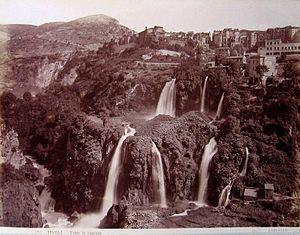
Tivoli est une ville de la province de Rome, dans la région du Latium, en Italie. Très ancienne cité datant d'avant la colonisation romaine, elle fut, selon la tradition et quelques éléments archéologiques, fondée en 1215 av. J.-C., bien que ses plus anciens vestiges, que constituent les murs d'enceinte, datent du IVᵉ siècle av. J.-C. Elle connut, sous le nom de « Tibur », un apogée durant la période romaine, avec la construction par l'empereur Hadrien de sa résidence de villégiature, la villa d'Hadrien, au début du IIᵉ siècle. Durant toute cette période, la ville s'enrichit grâce à l'extraction de travertin, servant à la construction des palais romains, et également grâce à ses eaux thermales réputées. De la Renaissance au XIXᵉ siècle, divers cardinaux et papes relèvent l'attrait de la ville par la construction de la villa d'Este, qui reste l'un des plus importants exemples et modèles de jardins d'eau de cette période, ayant attiré de très nombreux artistes européens, peintres, poètes ou musiciens voyageant dans la campagne romaine.